Mahindra e2o

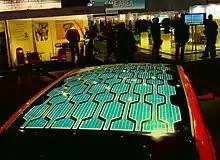
Roof-mounted solar panels of the REVA NXR concept.

The Mahindra e2o has features like a REVive battery charging system. Through the telematic remote access to the car's on-board Energy Management System, the company's support centre can individually determine the battery condition and allow access to a small reserve charge. Mahindra e2o is manufactured through processes that do not pollute all the way from the design stage in India's first Platinum certified automobile plant. The facility itself is naturally lit and ventilated, uses LED lights, recycles, gets 35 percent of its power from solar panels and is claimed to be 60-70 percent more efficient than a conventional facility. Much like a modern-day smartphone, the Mahindra e2o has functions that can be powered remotely. Remote diagnostics through telematics monitors the e2o on a daily basis giving instant diagnosis of any existing or impending problems. A smartphone app provides information of the car's state of charge, and even sends a reminder for its various functions. One can remotely lock and unlock the car, start and stop charging, turn the car on and off, switch the air conditioning on and off and even set a schedule using the smartphone app.